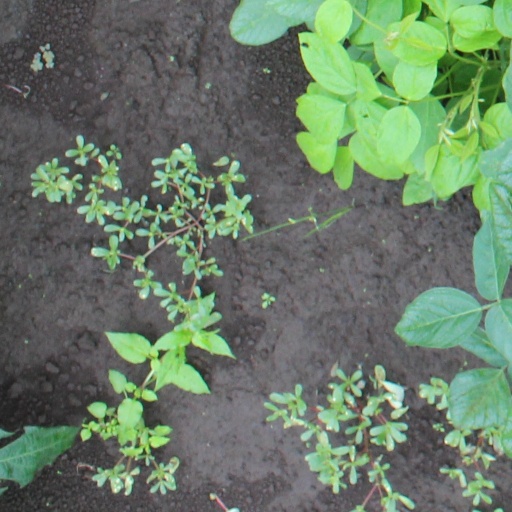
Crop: soybean